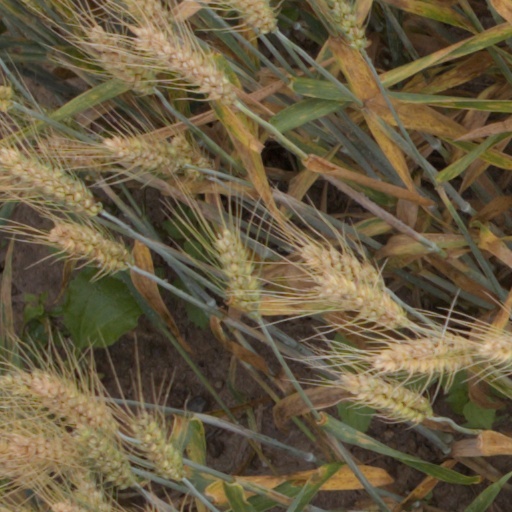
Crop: wheat